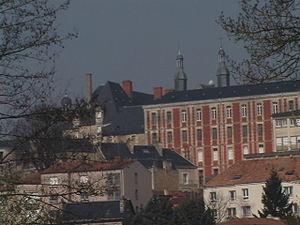
le collège Henri IV de Poitiers vu depuis la pont Saint- Cyprien
La chapelle Saint-Louis du collège Henri IV, communément appelée Chapelle Henri-IV, est une chapelle construite entre 1608 et 1613 à Poitiers par l'ordre des Jésuites. Elle est rattachée au collège formé par ces mêmes religieux après leur arrivée dans la ville en 1604.